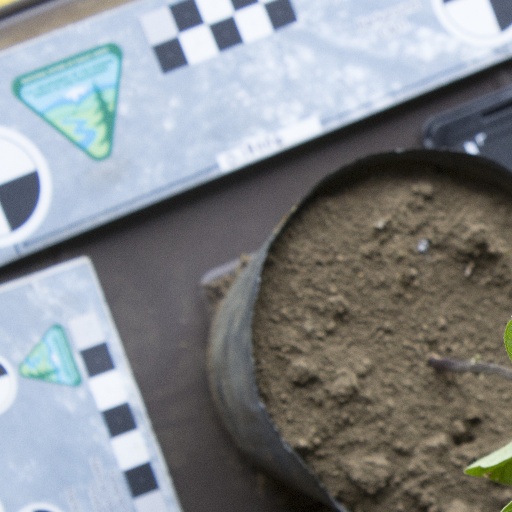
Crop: soybean